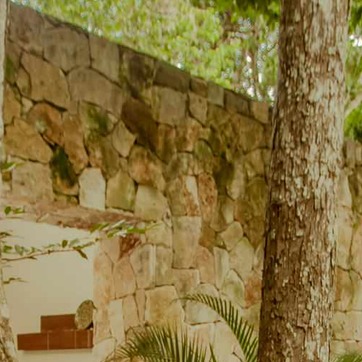
Material: stone